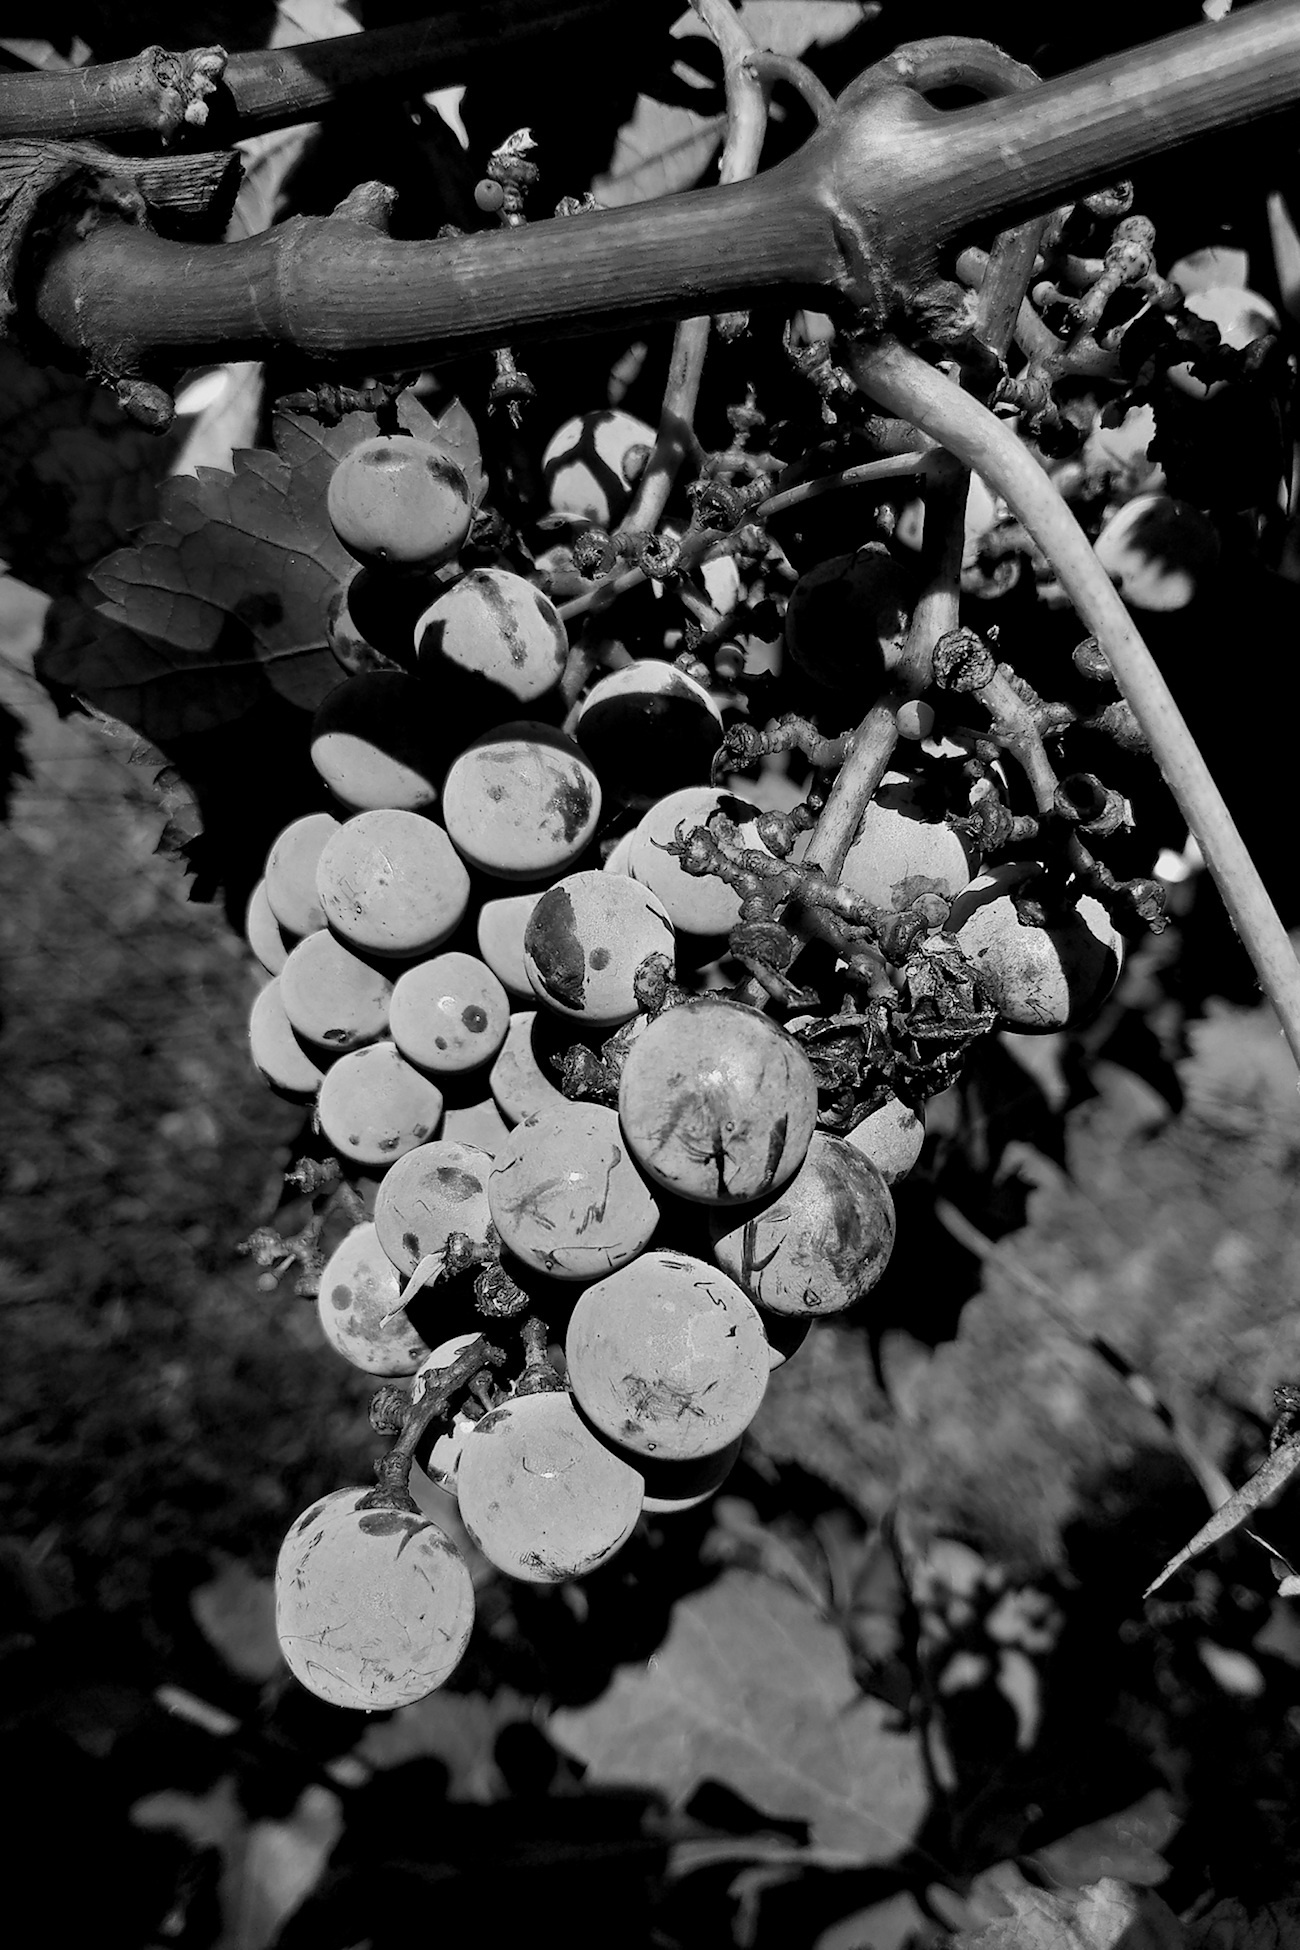
tree, branch, black and white, plant, bunch, white, photography, leaf, flower, black, monochrome, flora, season, grapes, macro photography, monochrome photography, acini, woody plant